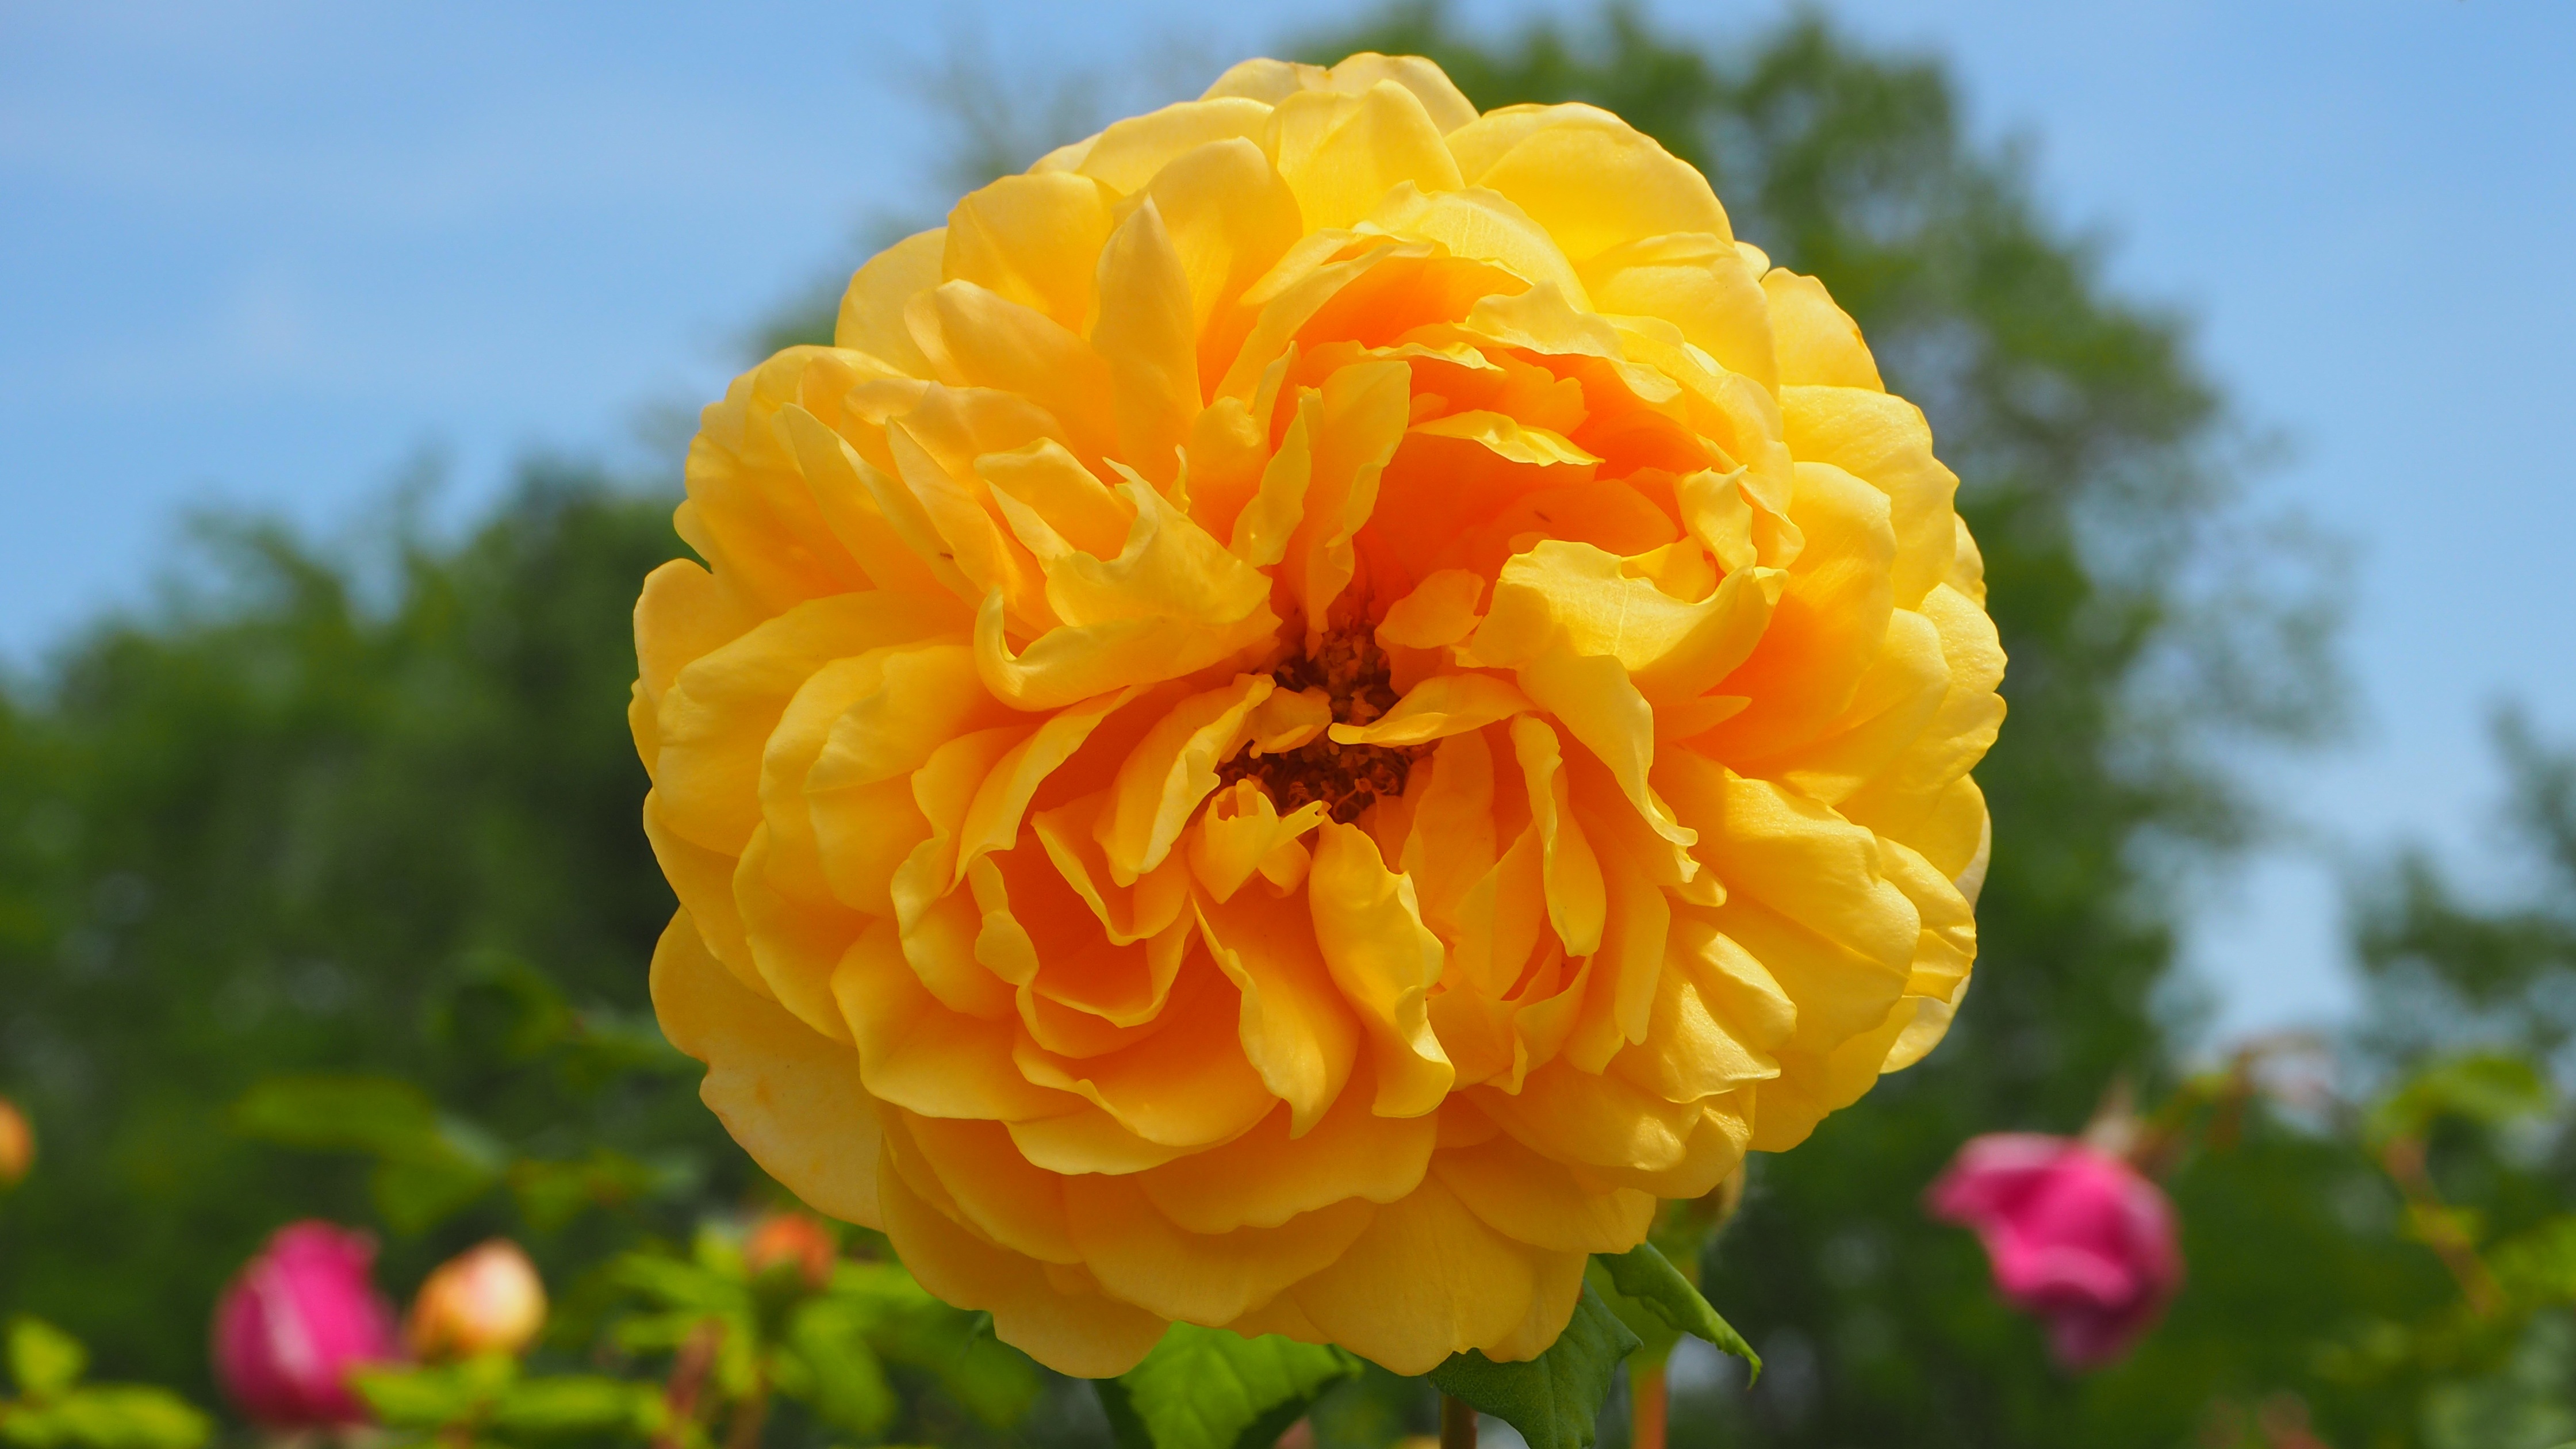
plant, flower, petal, rose, colorful, yellow, garden, flora, yellow flower, peony, floribunda, pedals, flowering plant, garden roses, rose family, yellow pedals, land plant